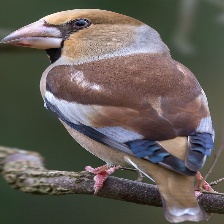
Species: HAWFINCH
Scientific name: COCCOTHRAUSTES COCCOTHRAUSTES